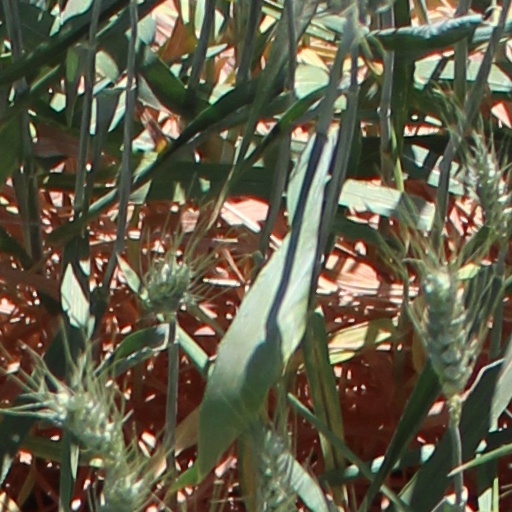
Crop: wheat